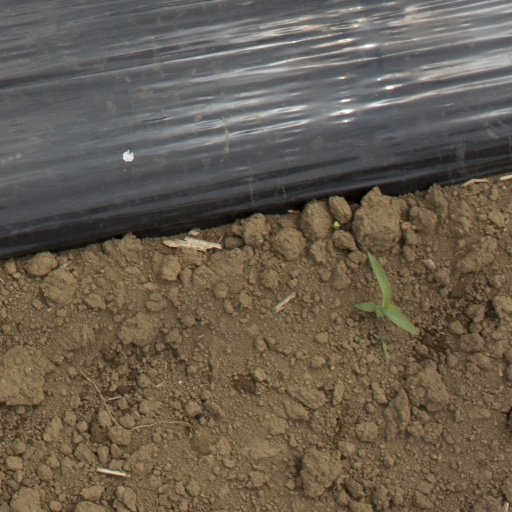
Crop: Jerusalem artichoke